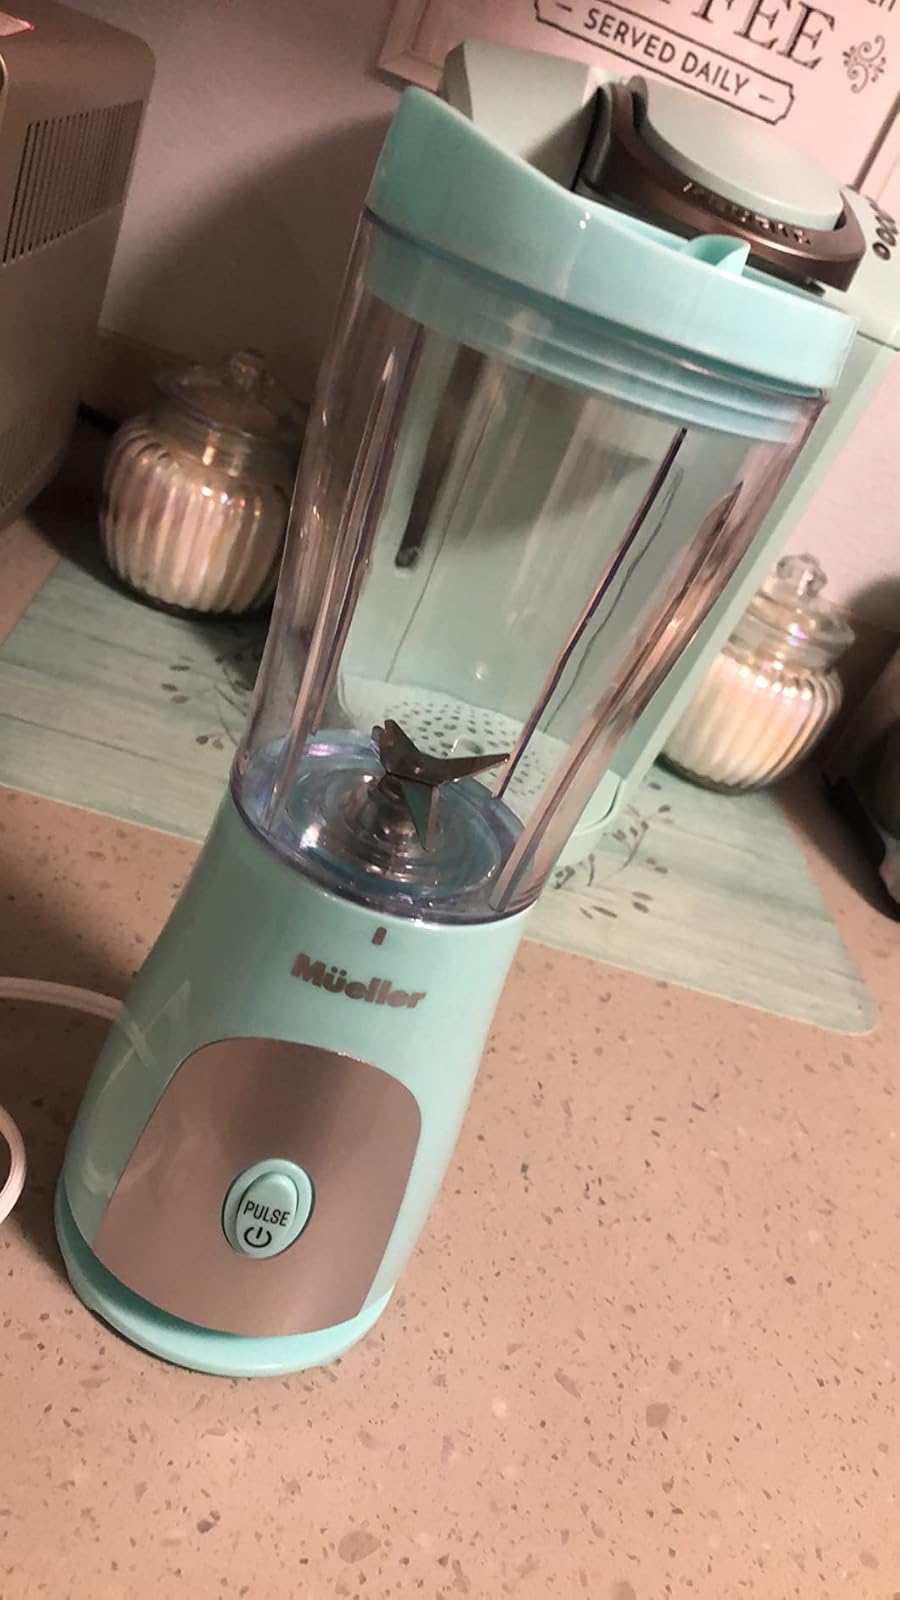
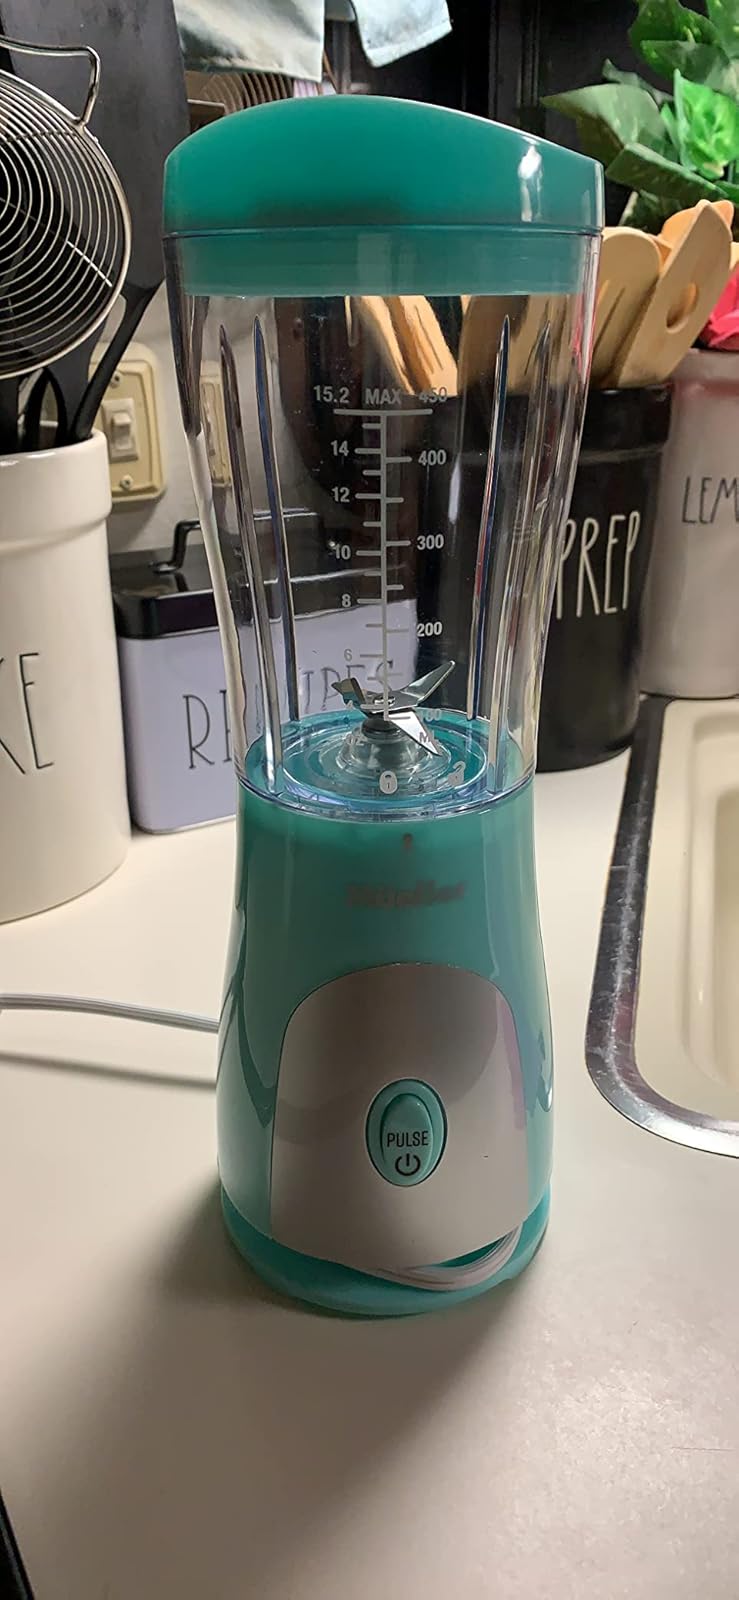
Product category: items_blender
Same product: yes